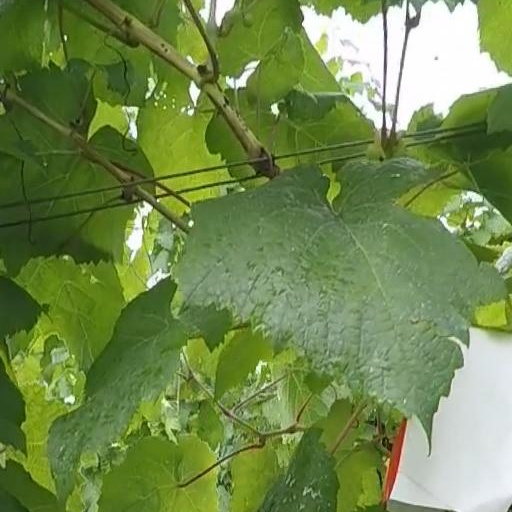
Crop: grape